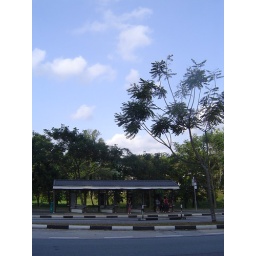
spot shane at bus stop near mdm chen's house